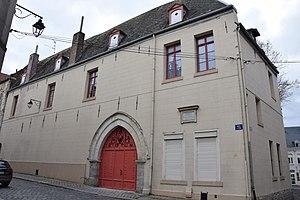
Hôtel Saint Pol de Cambrai
La paix des Dames, ou paix de Cambrai, en 1529, met fin à la septième guerre d'Italie entre les deux souverains François Iᵉʳ et Charles Quint, François Iᵉʳ n'ayant pas respecté tous les termes du traité de Madrid.